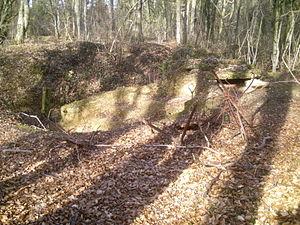
Les combats du Bois-le-Prêtre se sont déroulés de septembre 1914 à juillet 1915 dans un massif forestier situé sur la commune de Montauville à quelques kilomètres à l'Ouest de Pont-à-Mousson. Les combats de Bois-le-Prêtre entrent dans le contexte de la Course à la mer, dernière étape de la guerre de mouvement sur le front occidental du début de la Première Guerre mondiale.